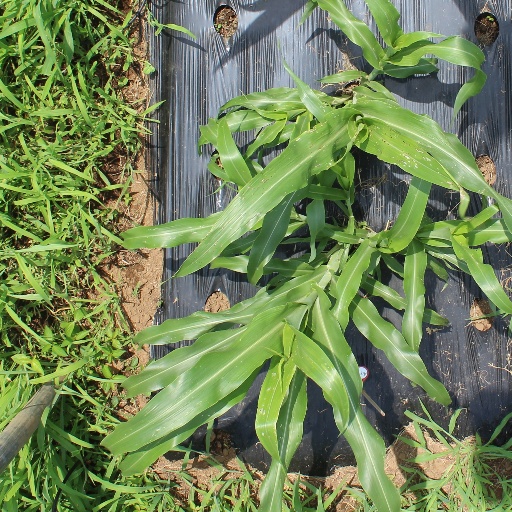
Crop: sorghum